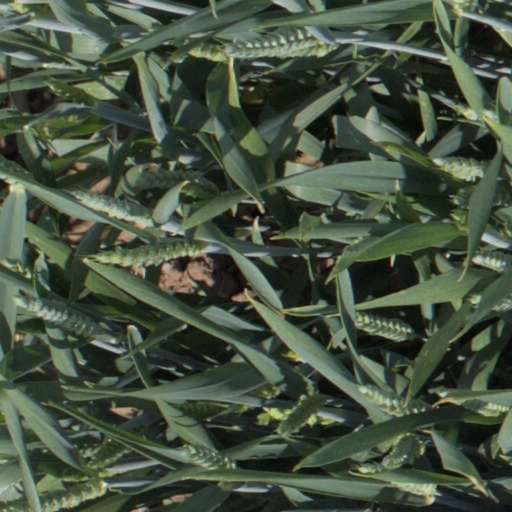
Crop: wheat